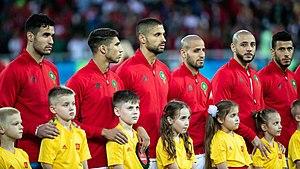
L'équipe du Maroc de football, surnommée « les Lions de l'Atlas » en référence aux lions qui vivent dans l'Atlas et également au Maroc est l'équipe nationale qui représente le Maroc dans les compétitions internationales masculines de football.